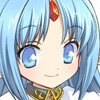
Portrait style: Anime Portrait